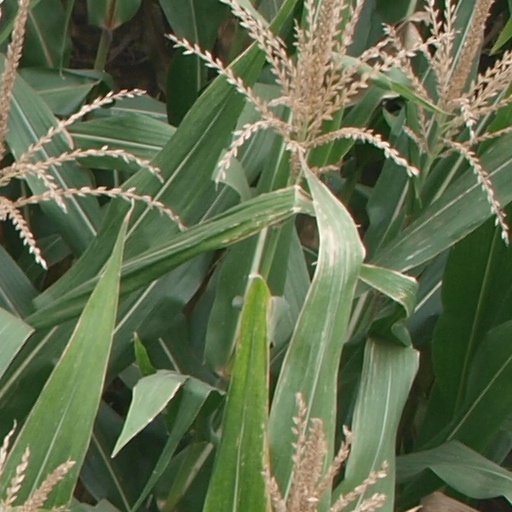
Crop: maize; corn